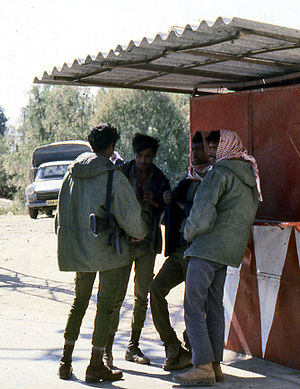
Israelere / Demografi
Israelske beduin-soldater taler med den arabiske lokalbefolkning i Galilæa, 1978
Israelere er indbyggere af den moderne stat Israel.